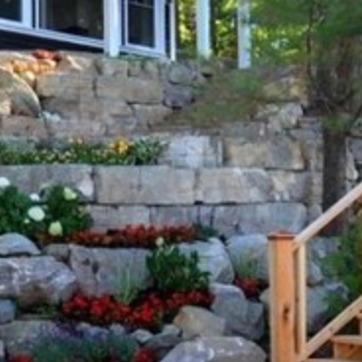
Material: stone